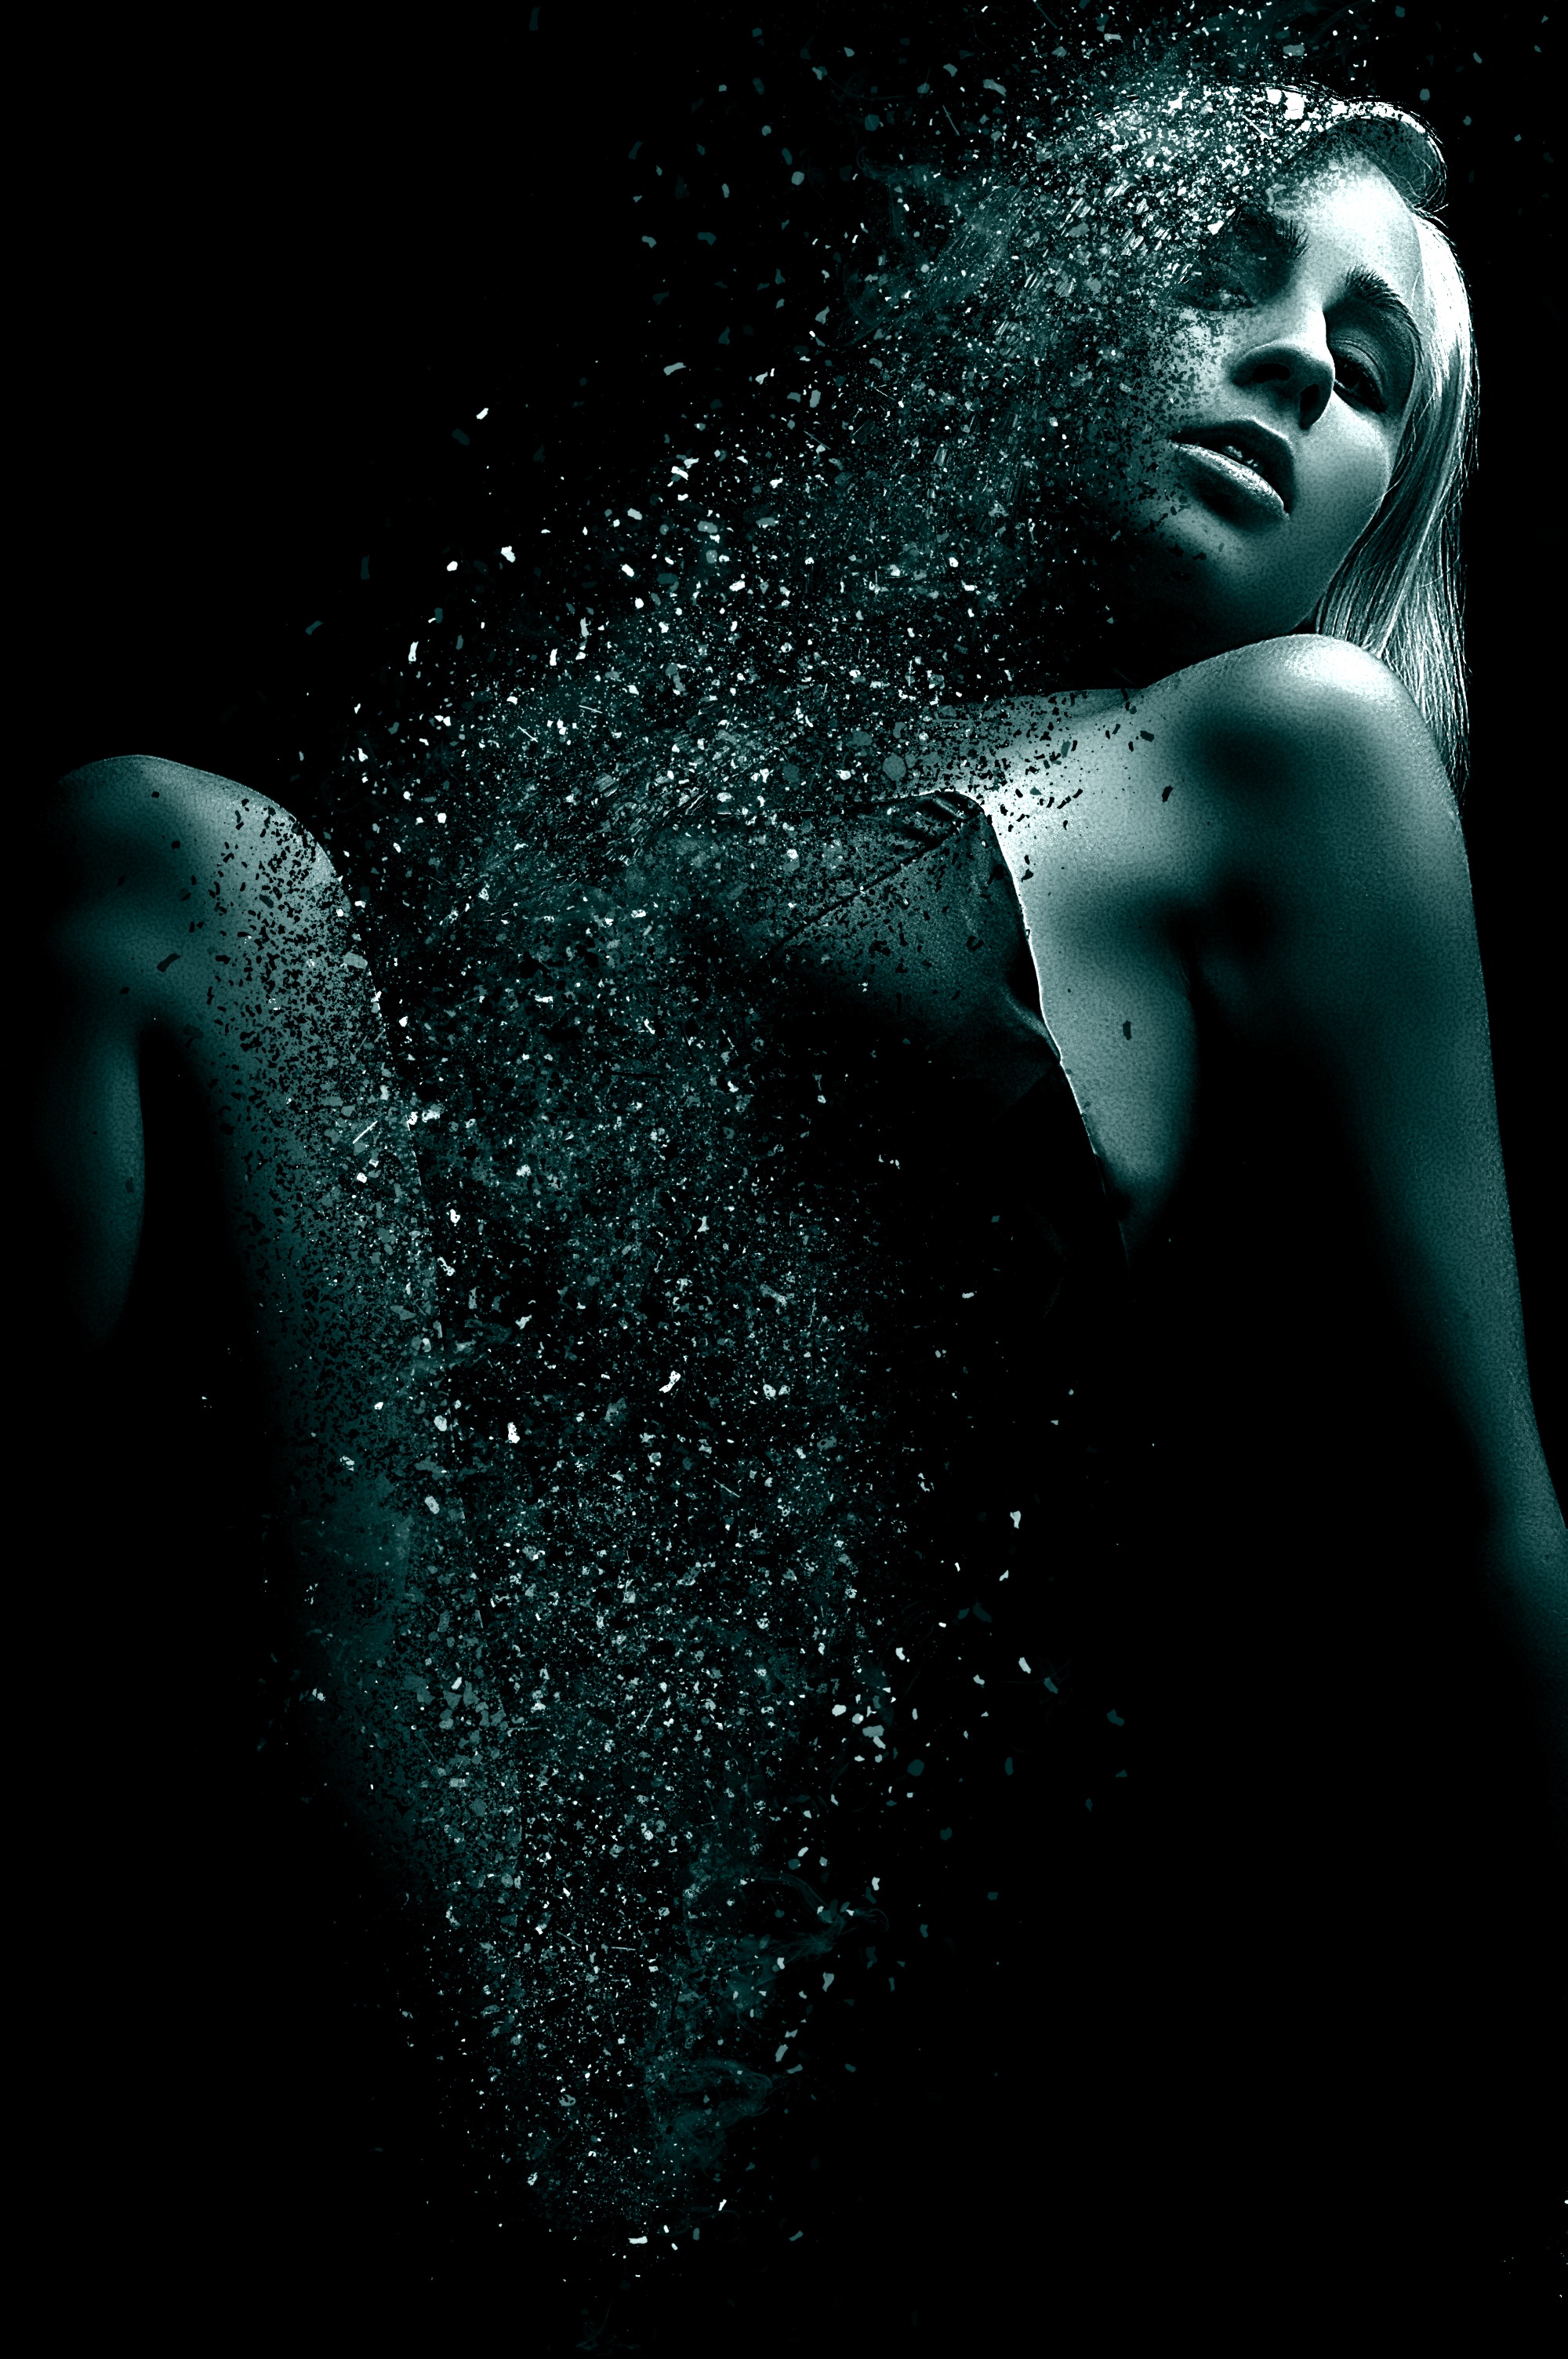
woman, hair, female, portrait, model, young, human, darkness, blue, smile, lichtspiel, face, art, illustration, beautiful, sexy, pretty, young woman, sensual, album cover, computer wallpaper